Mordecai Seter

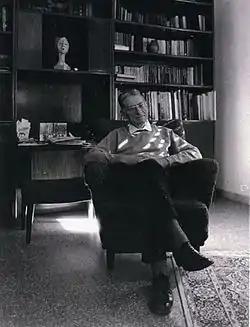
Mordecai Seter

Seter was born Marc Starominsky in Novorossiysk, Russia, in 1916 and emigrated with his family to Mandate Palestine in 1926.